Allan Gardens

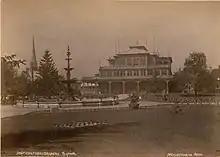
The Horticulture Pavilion at Allan Gardens in March 1891

The original rustic wooden structures were replaced in 1879 with a new three-storey pavilion to be used for concerts, gala balls, conventions, and flower shows. Construction of the new pavilion was financed through a C$20,000 mortgage taken out from the horticultural society. Because the horticultural society was unable to cover its debts, the conservatory was later sold to the municipal government in 1888. In the following year, iron fencing and gates were added to the park.